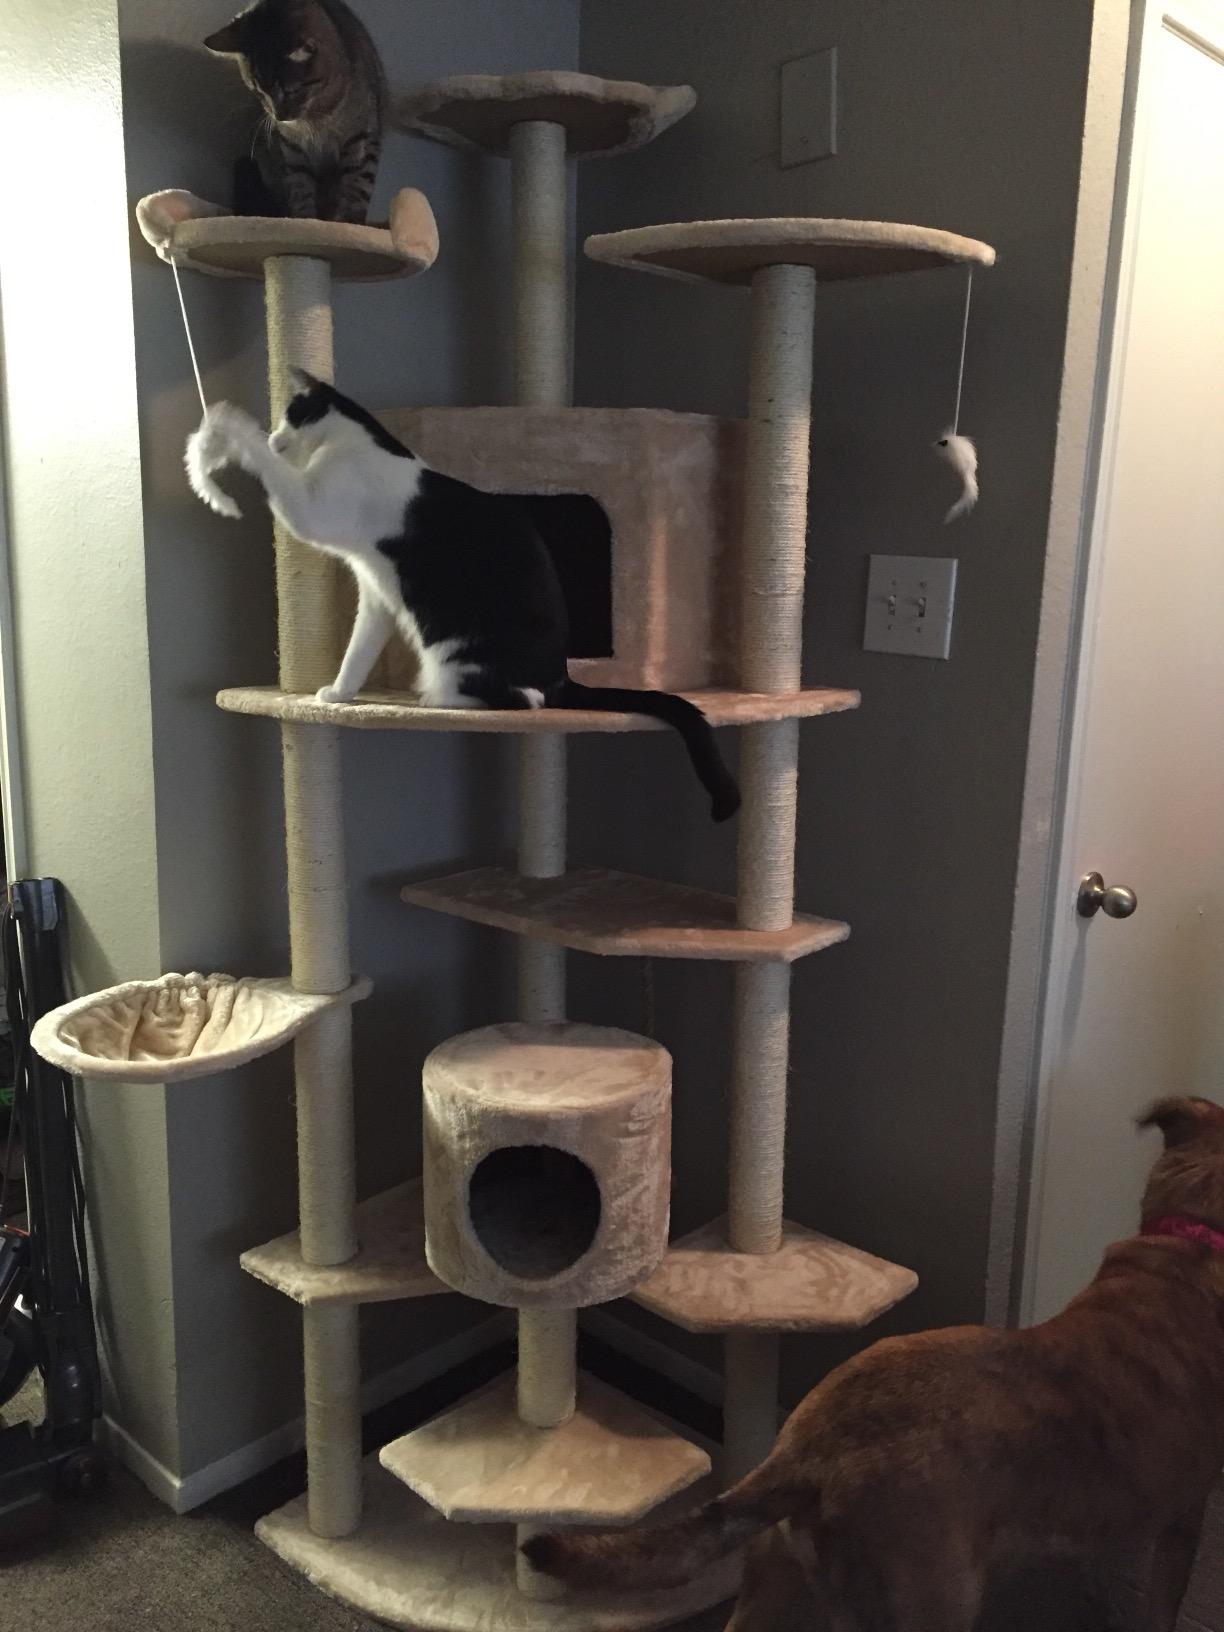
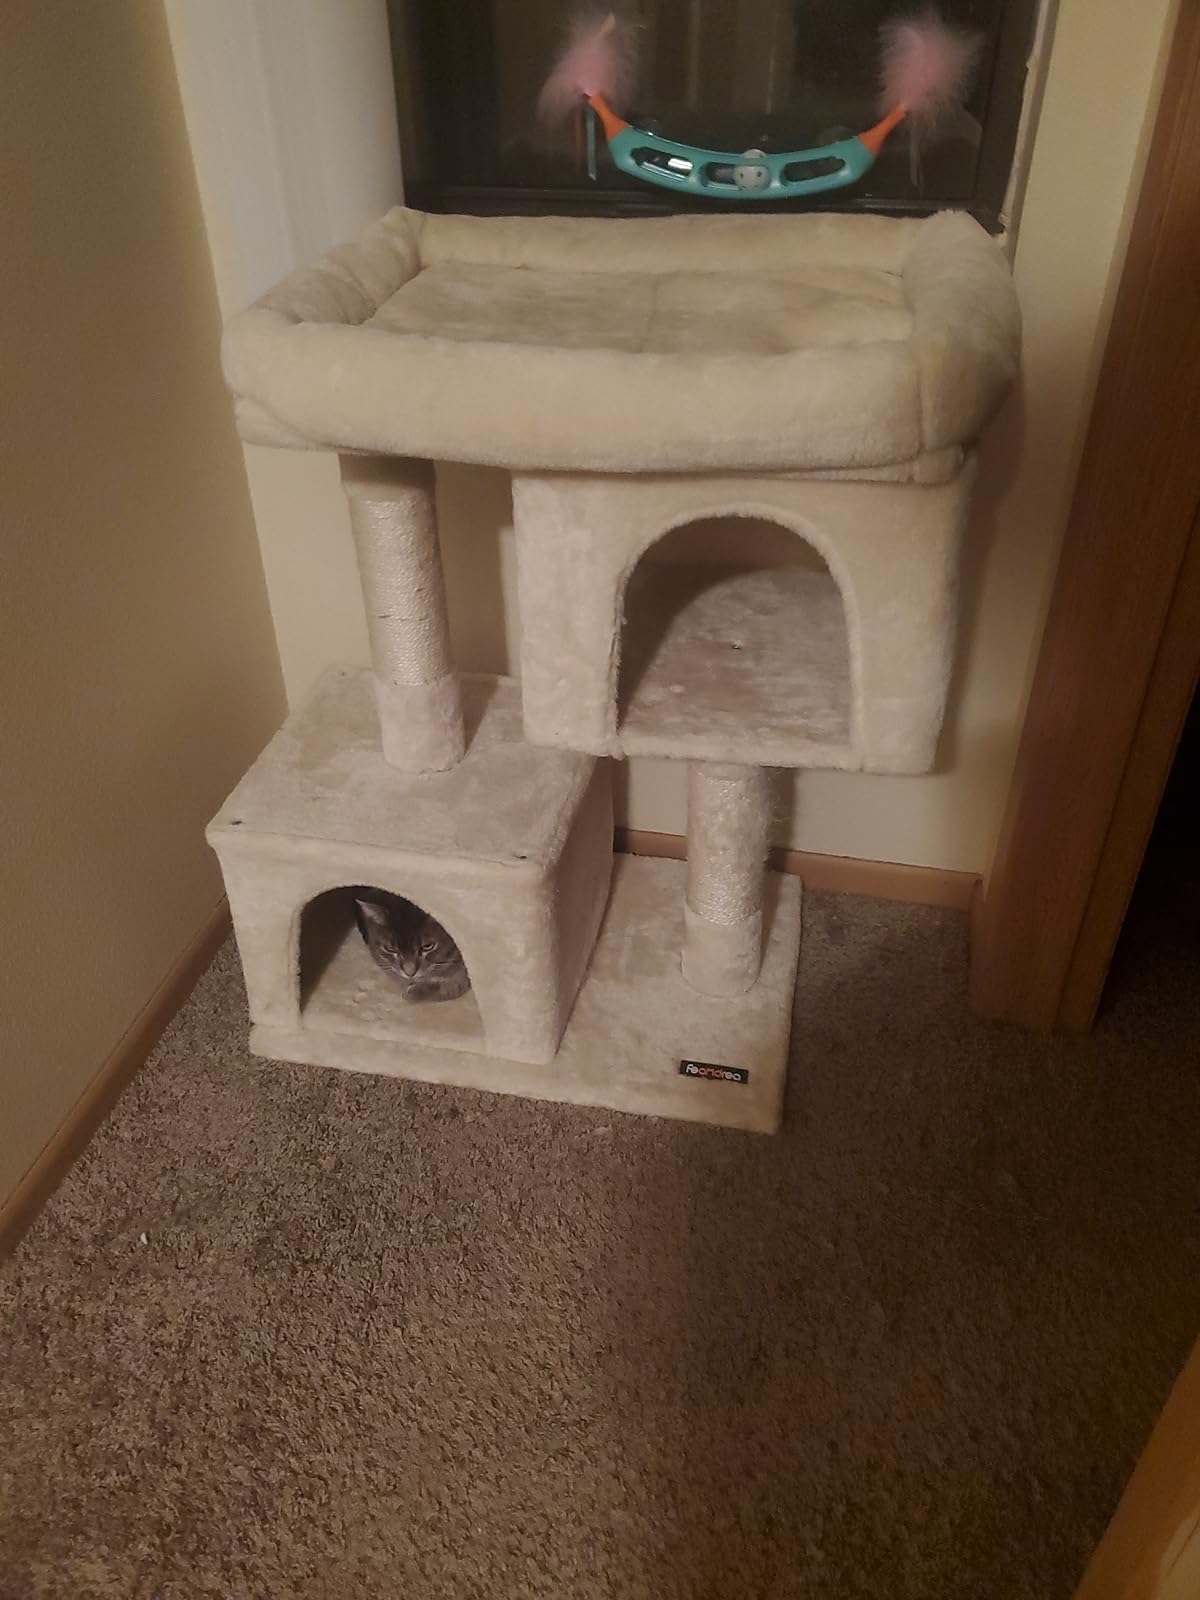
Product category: items_cat tree
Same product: no